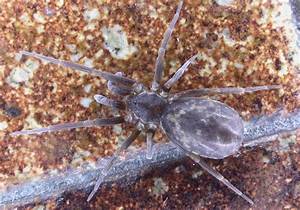
Label: ragno